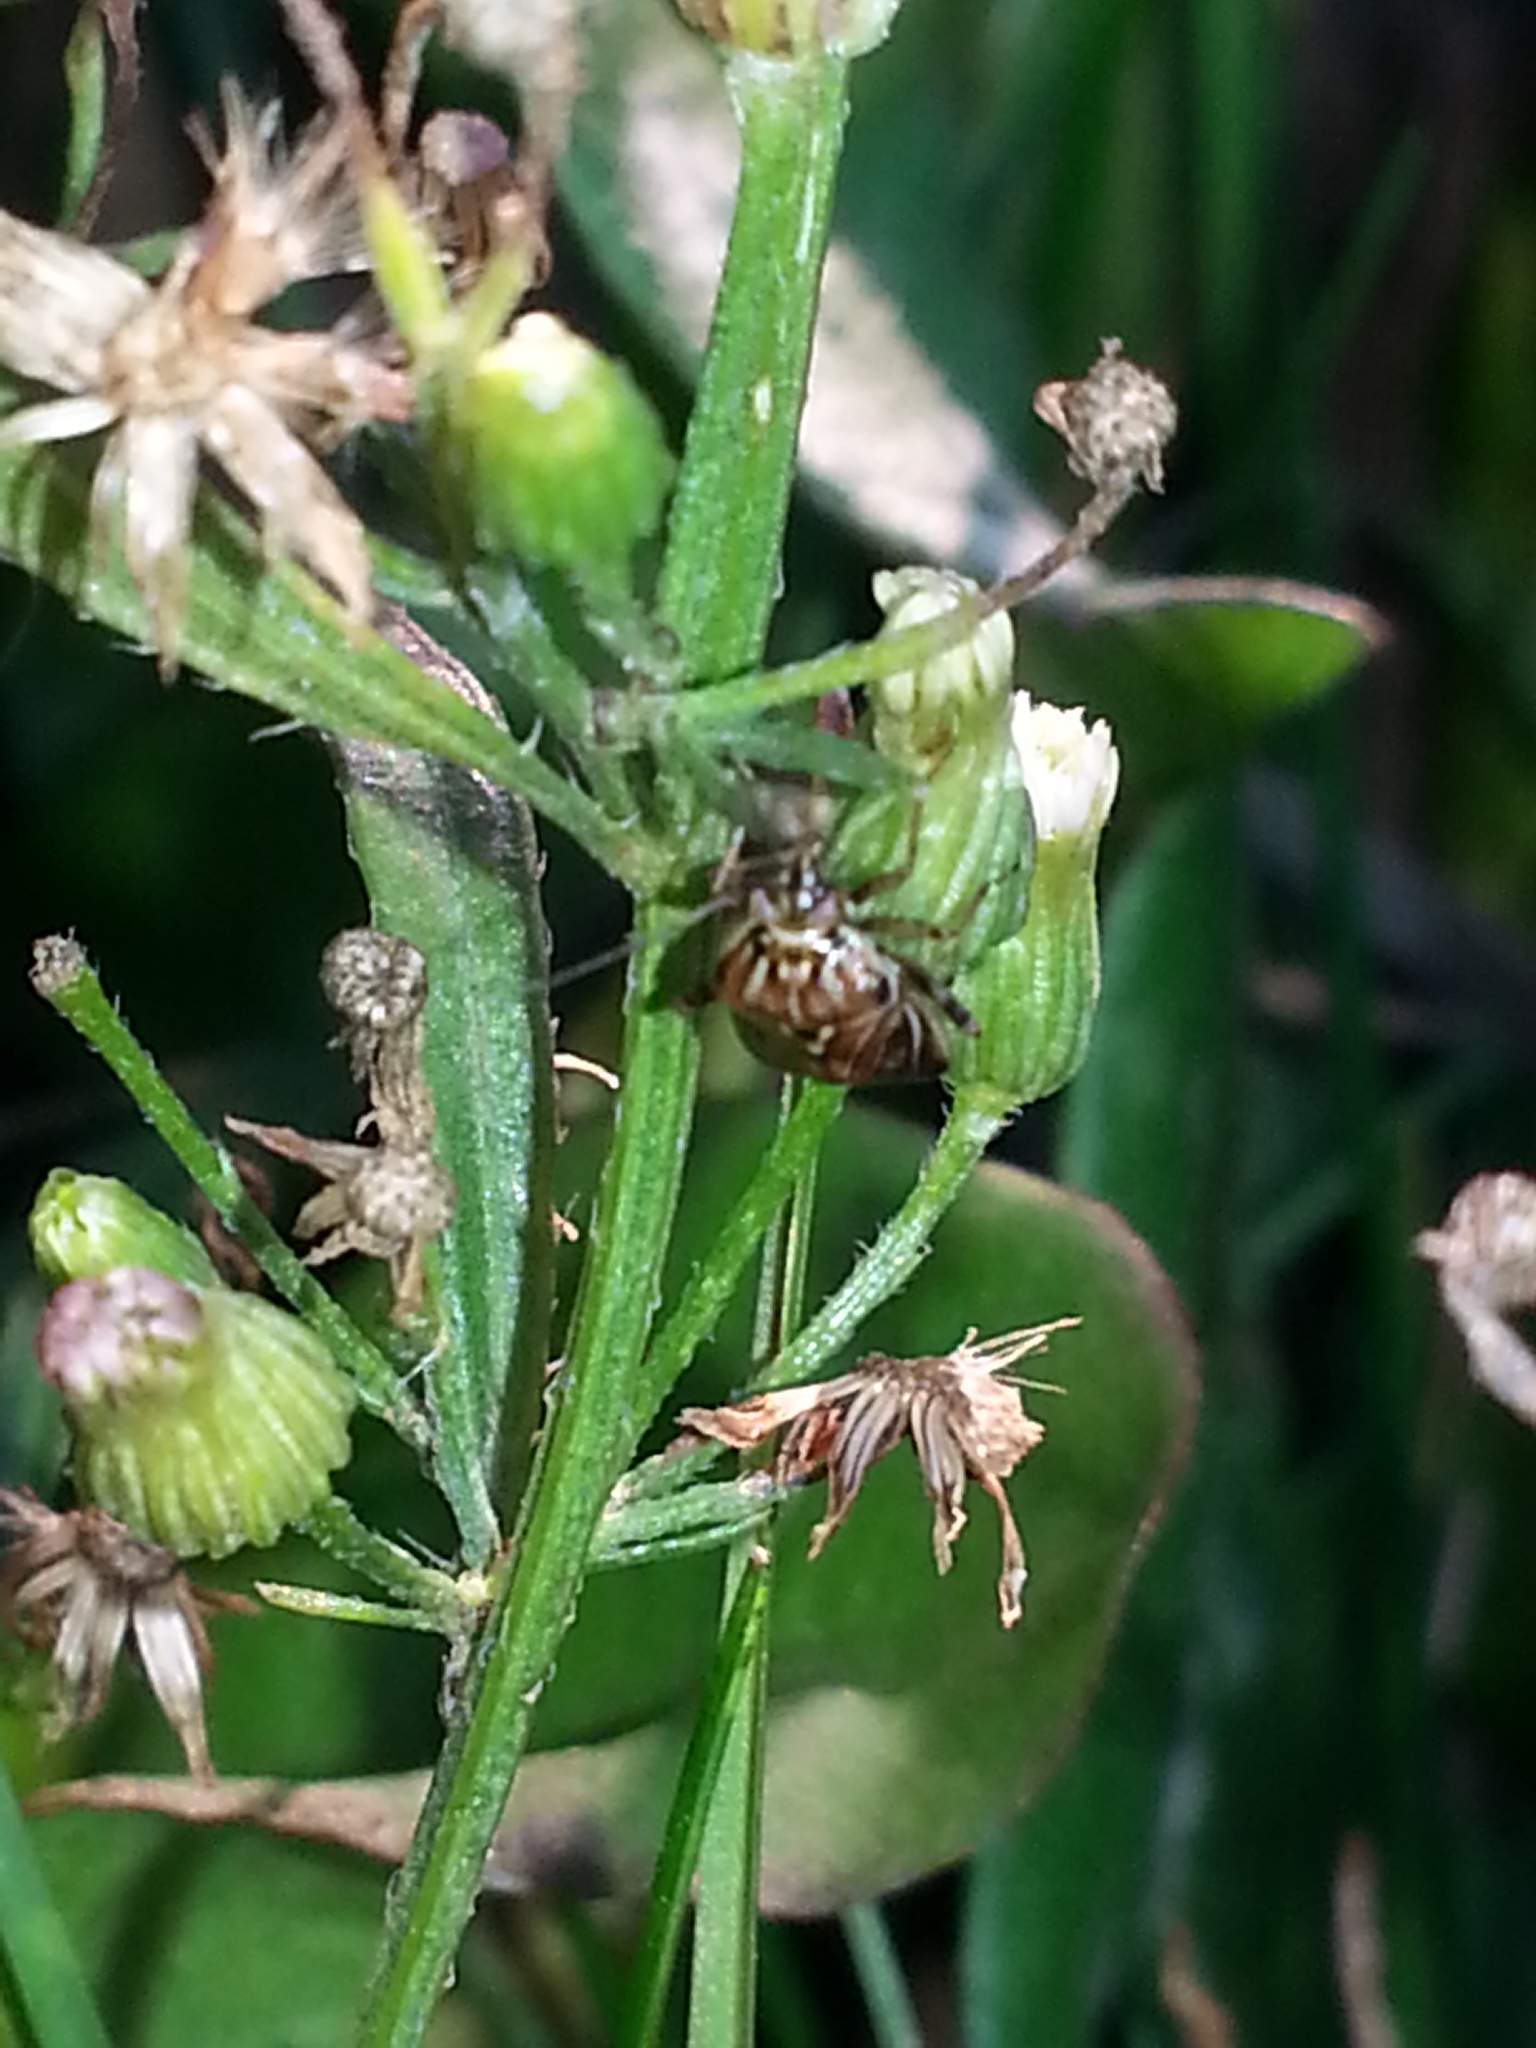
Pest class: lygus_bug